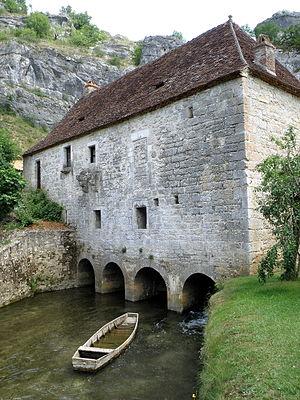
Calès, commune du département du Lot (région Midi-Pyrénées, France). Moulin à eau de Cougnaguet (ou de Cognaguet ― selon la Base Mérimée ― ou de Caugnaguet ― graphie retenue par l’IGN), sis sur la rive droite de la rivière Ouysse, affluent gauche de la Dordogne. Façade nord du moulin et bief de fuite.
L'Ouysse est une rivière française du Massif central qui coule dans le département du Lot, en région Occitanie. Cet affluent en rive gauche de la Dordogne entaille d'abord le causse de Gramat de profonds canyons comme à Rocamadour, puis devient souterrain sur l'essentiel de son parcours. Certaines parties sont encore inconnues et cela entraîne des incertitudes sur la longueur totale du cours d'eau.